Juan Carlos Latorre

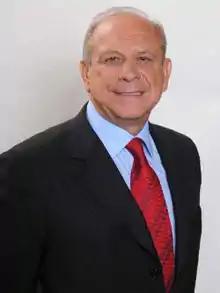
Official portrait, 2010

Juan Carlos Latorre Carmona (born 25 March 1949) is a Chilean politician who served as member of the Chamber of Deputies, representing the former District 35 of the O'Higgins Region.